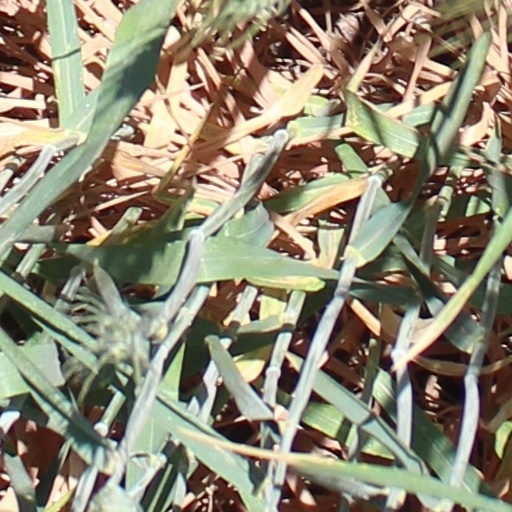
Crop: wheat